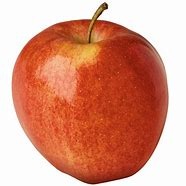
Label: apple